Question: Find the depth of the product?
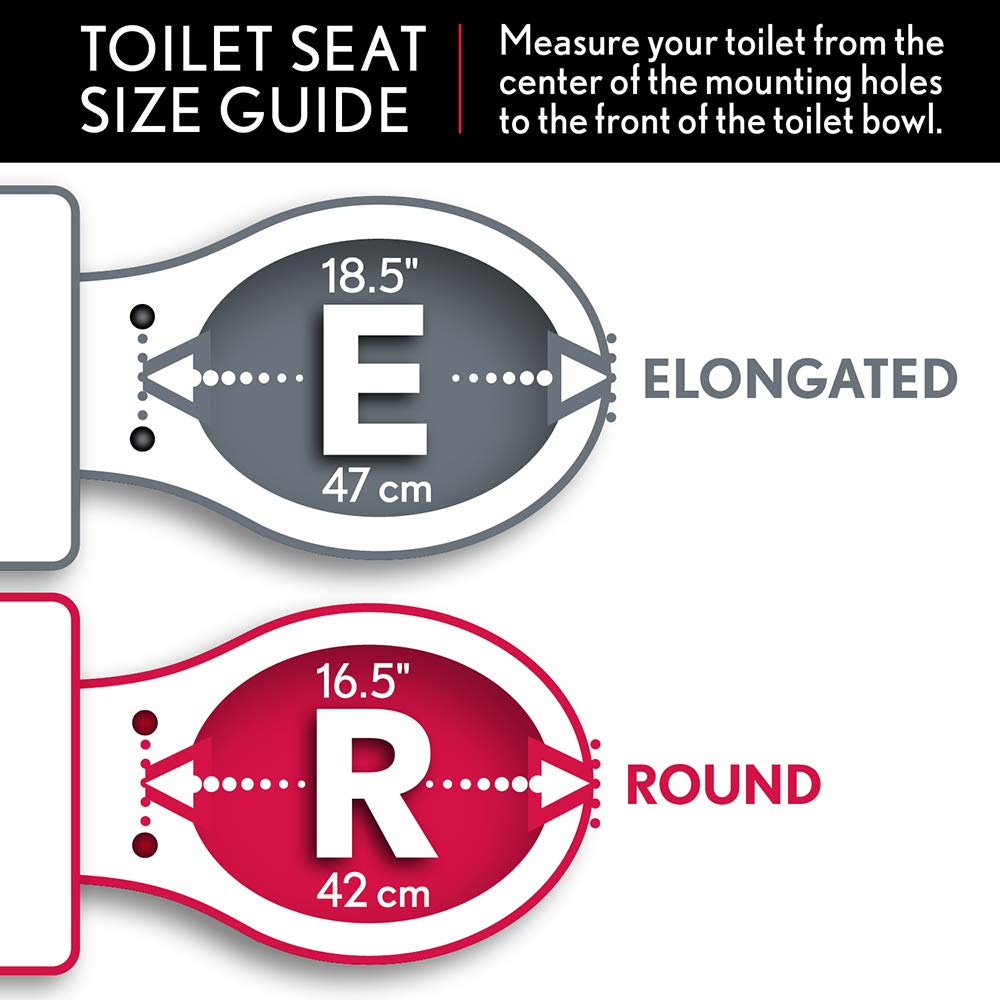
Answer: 16.5 inch